Germany in the Eurovision Song Contest 1956

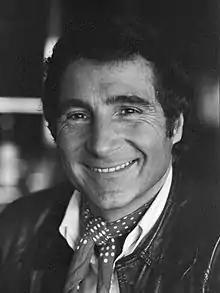
Freddy Quinn "(pictured in 1977)" was selected along with Walter Andreas Schwarz to represent Germany in 1956

""Grand Prix 1956 Eurovision" – Schlager und Chansons" was the national final held to determine the two songs that should represent Germany. It took place on 1 May 1956 at 20:00 CET (19:00 UTC) at the Großer Sendesaal of in Cologne and was broadcast on Deutsches Fernsehen. Initially, the final was planned to be held in Hamburg. It was produced by (NWRV), a cooperation of NDR and WDR, and directed by . The presenter was . 13 songs took part in the national final. The participants were chosen upon invitation from NWRV and other ARD broadcasters.